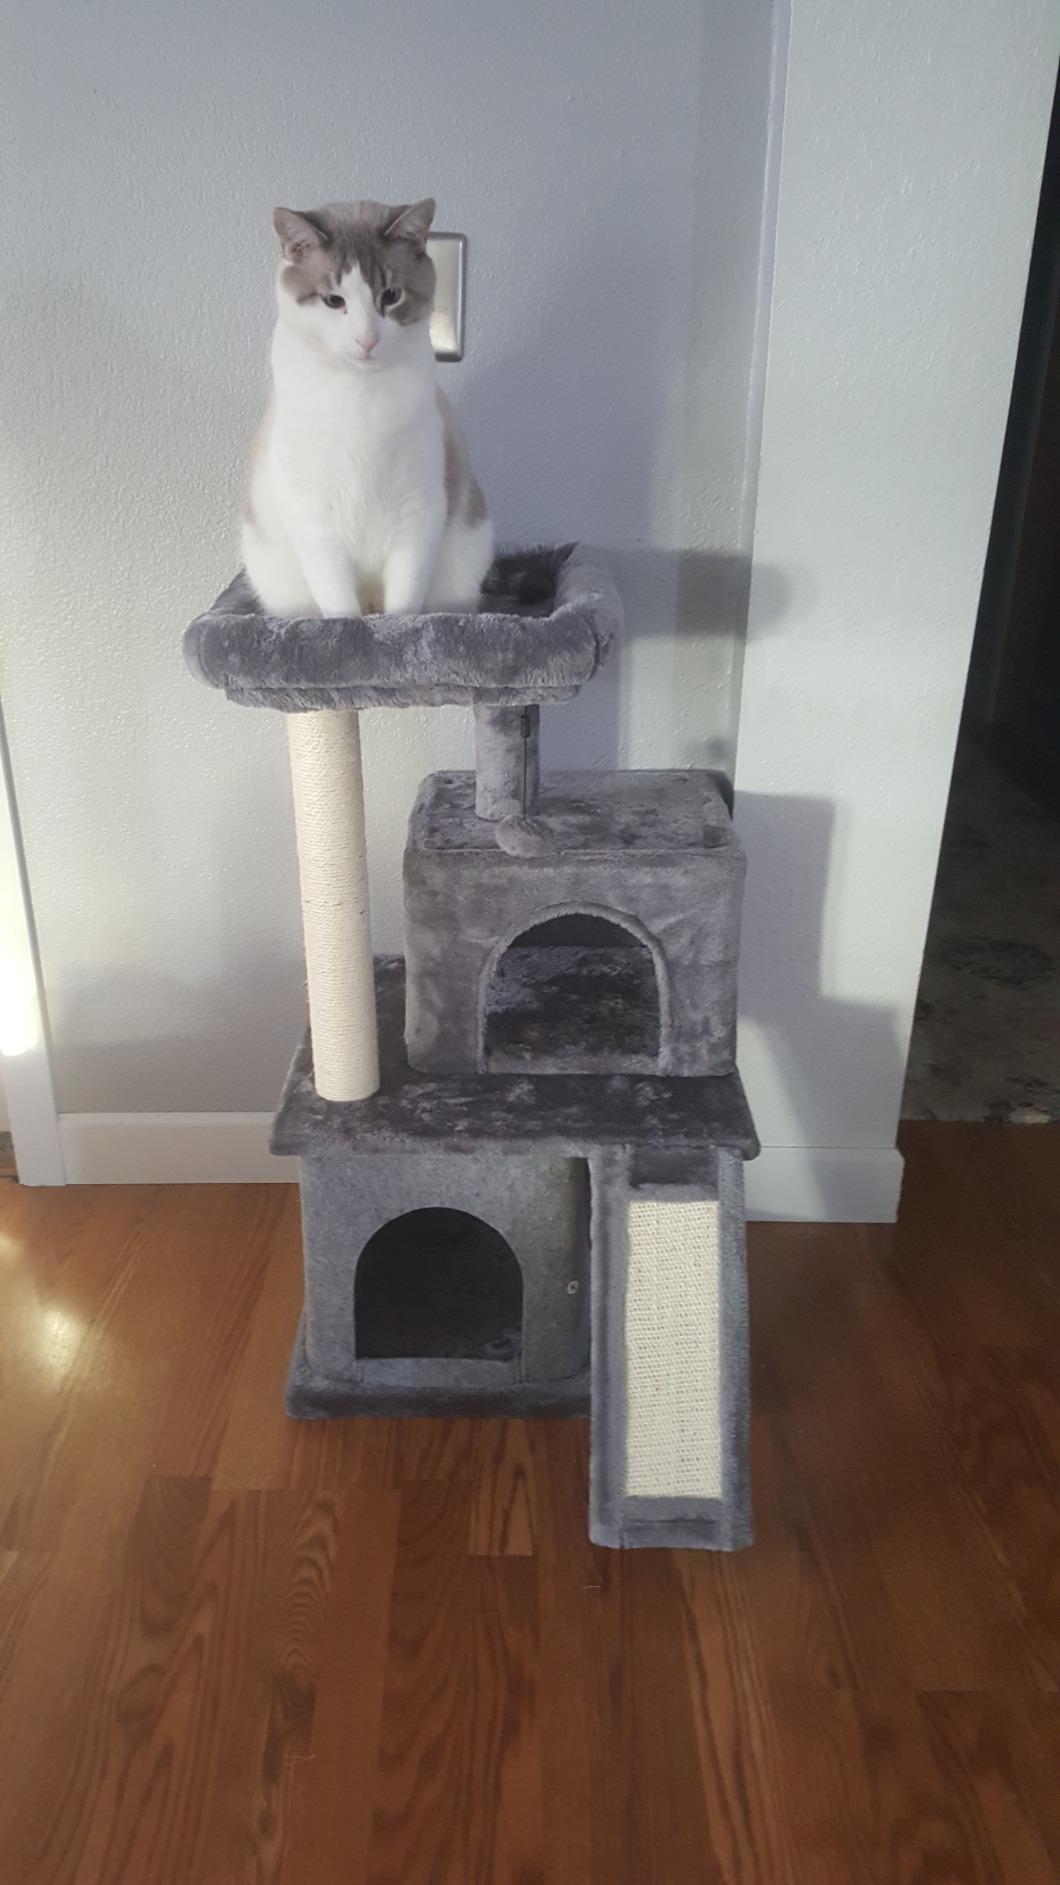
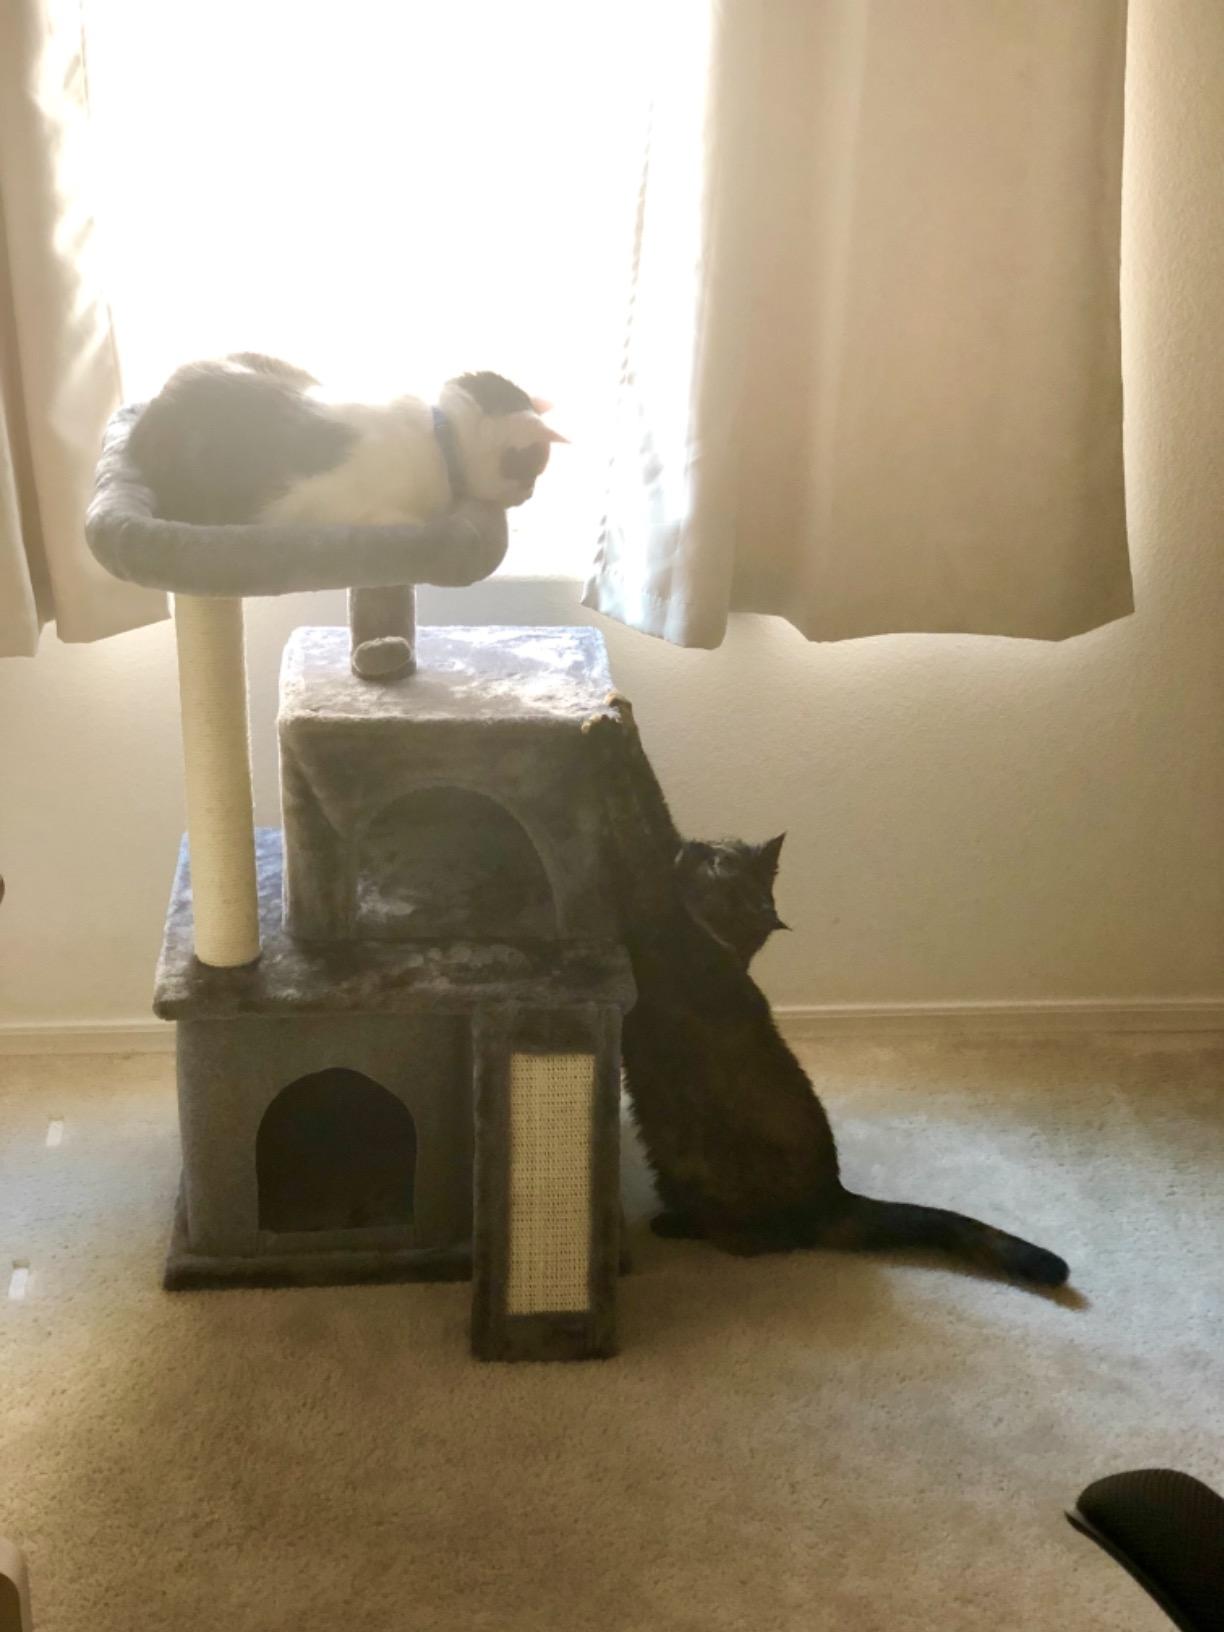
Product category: items_cat tree
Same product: yes